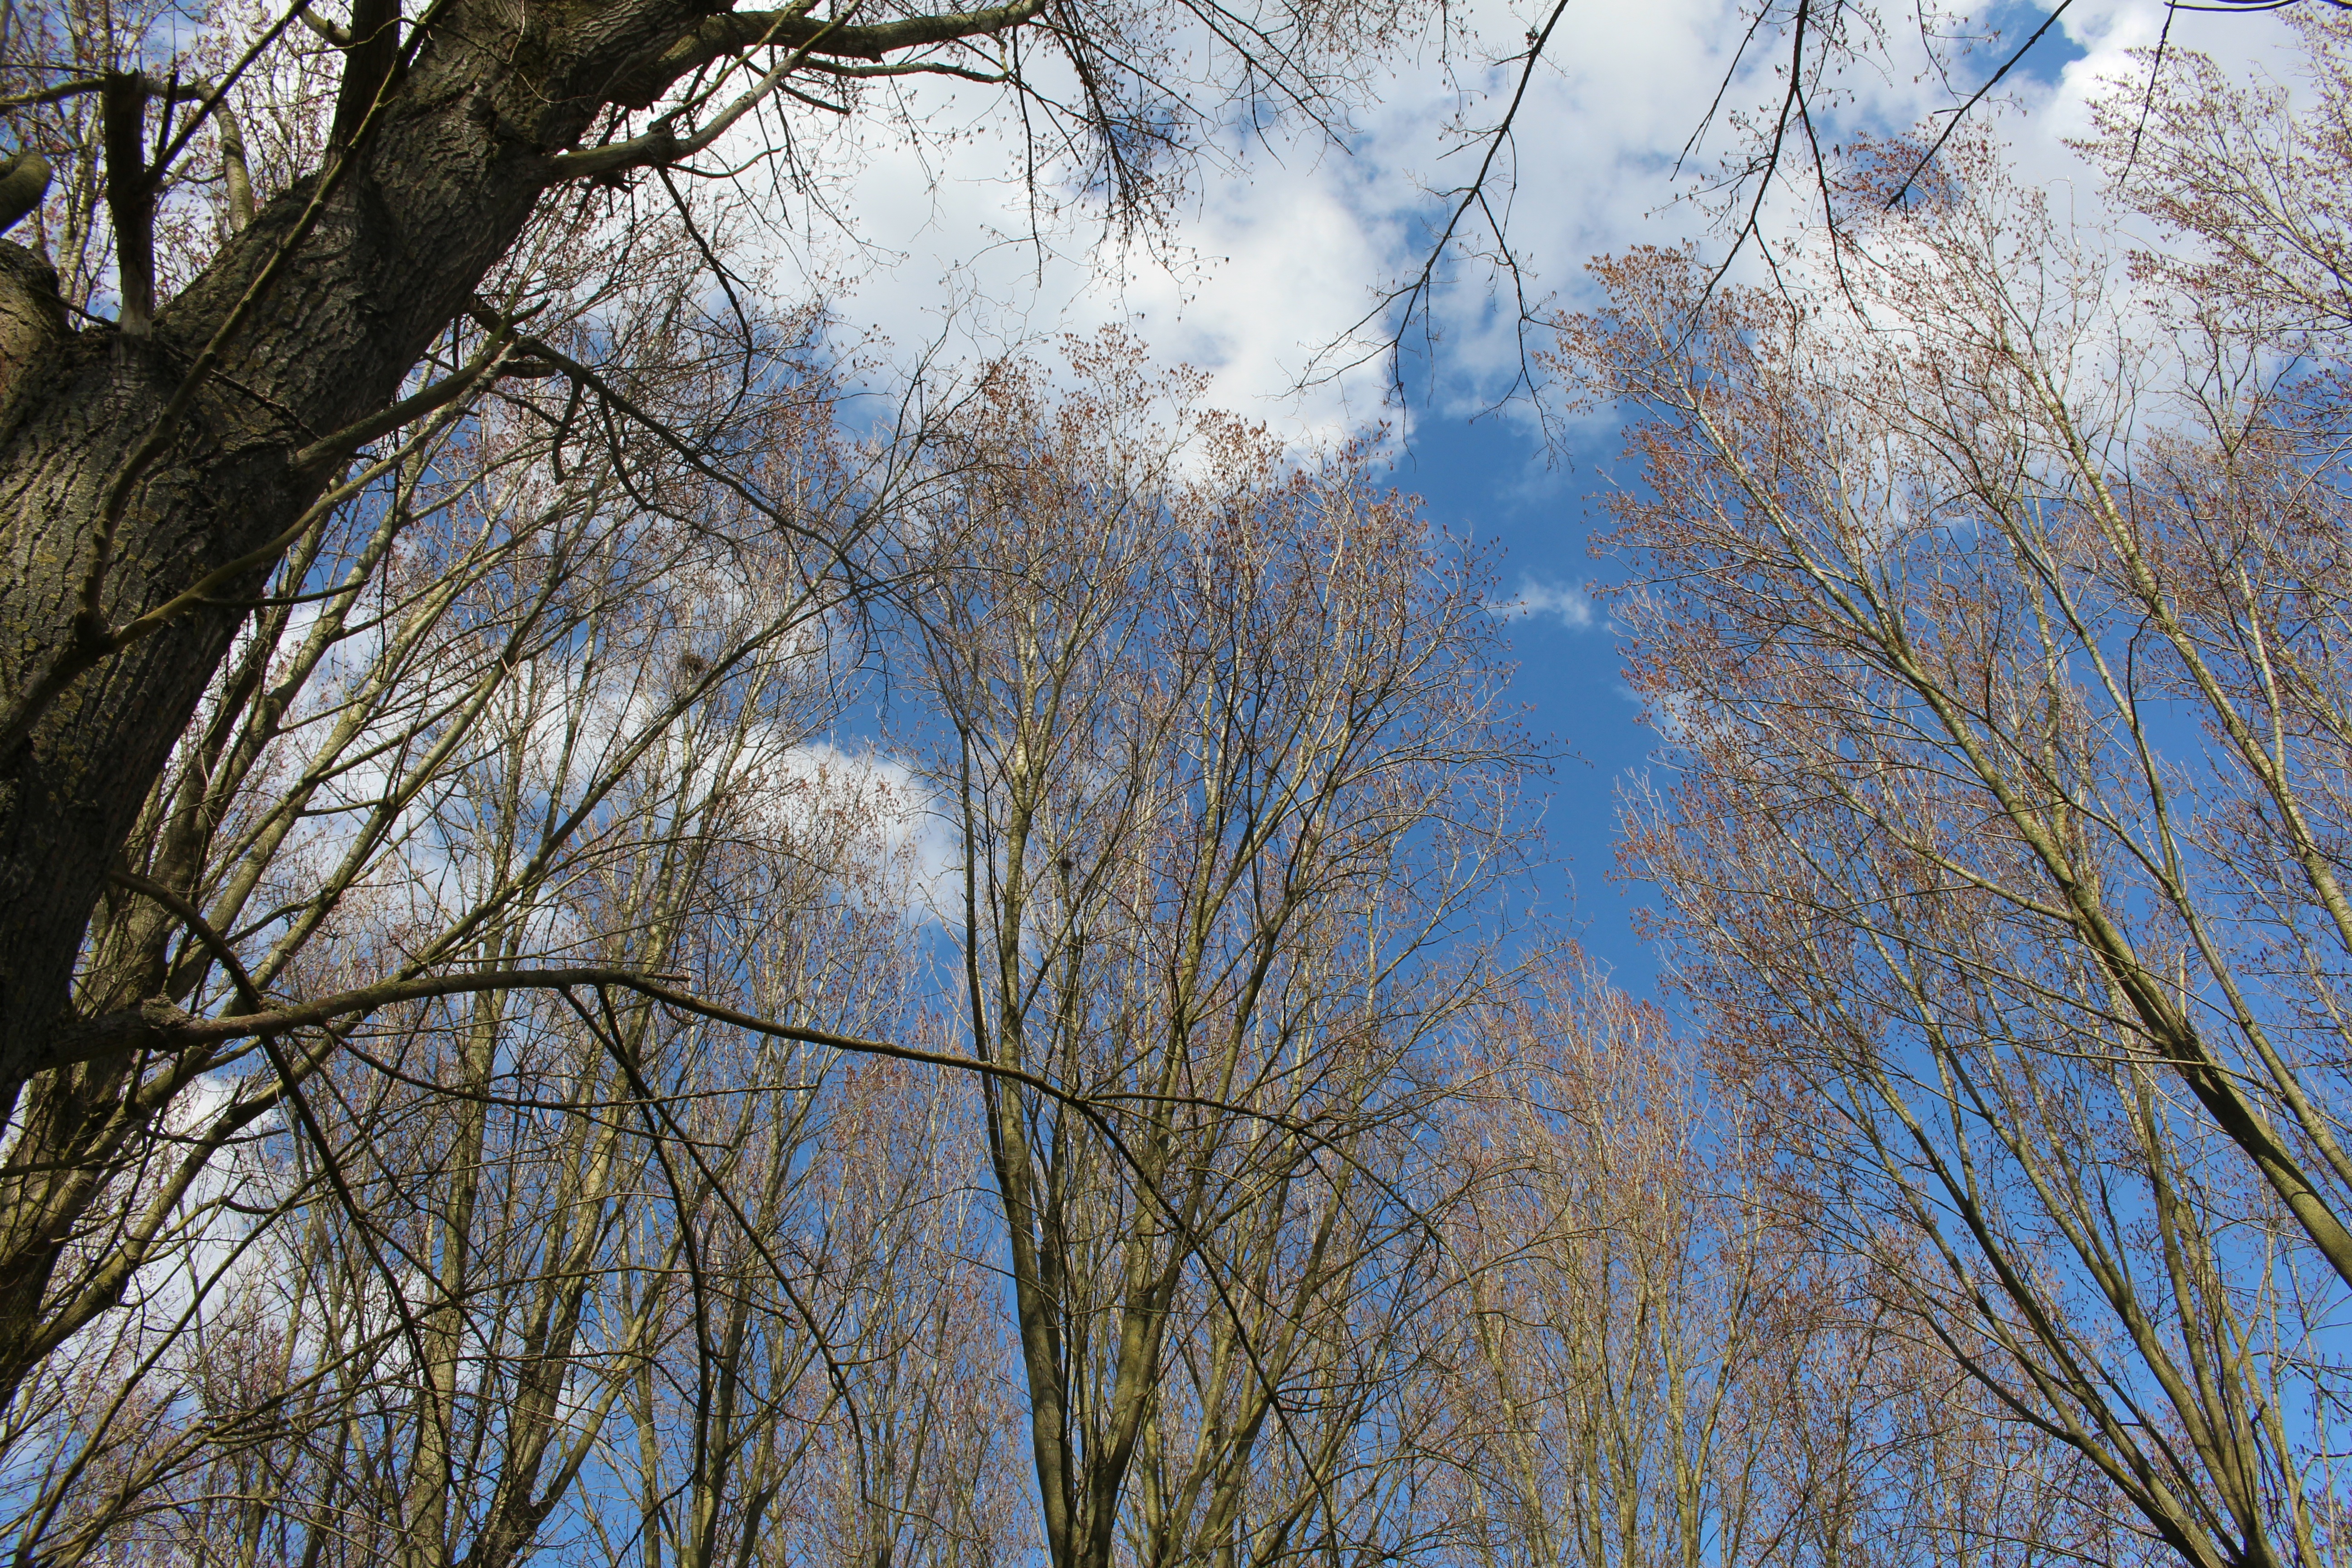
tree, nature, forest, branch, snow, winter, plant, sky, sunlight, leaf, frost, spring, autumn, park, season, woodland, houplines, atmospheric phenomenon, woody plant